John Wayne

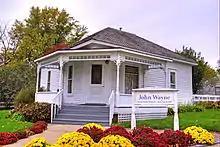
The house in Winterset, Iowa, where Wayne was born

Wayne was born Marion Robert Morrison on May 26, 1907, at 224 South Second Street in Winterset, Iowa. The local paper, "Winterset Madisonian", reported on page 4 of the edition of May 30, 1907, that Wayne weighed 13 lb (around 6 kg) at birth. Wayne claimed his middle name was soon changed from Robert to Michael when his parents decided to name their next son Robert, but extensive research has found no such legal change, although it might have been changed informally or the documentation may have been lost. Wayne's legal name apparently remained Marion Robert Morrison his entire life, although to this day his original name is almost always referred to as Marion Michael Morrison.